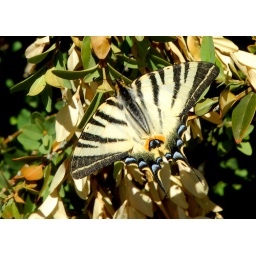
Seen sunbathing on box tree high in the Cevennes.